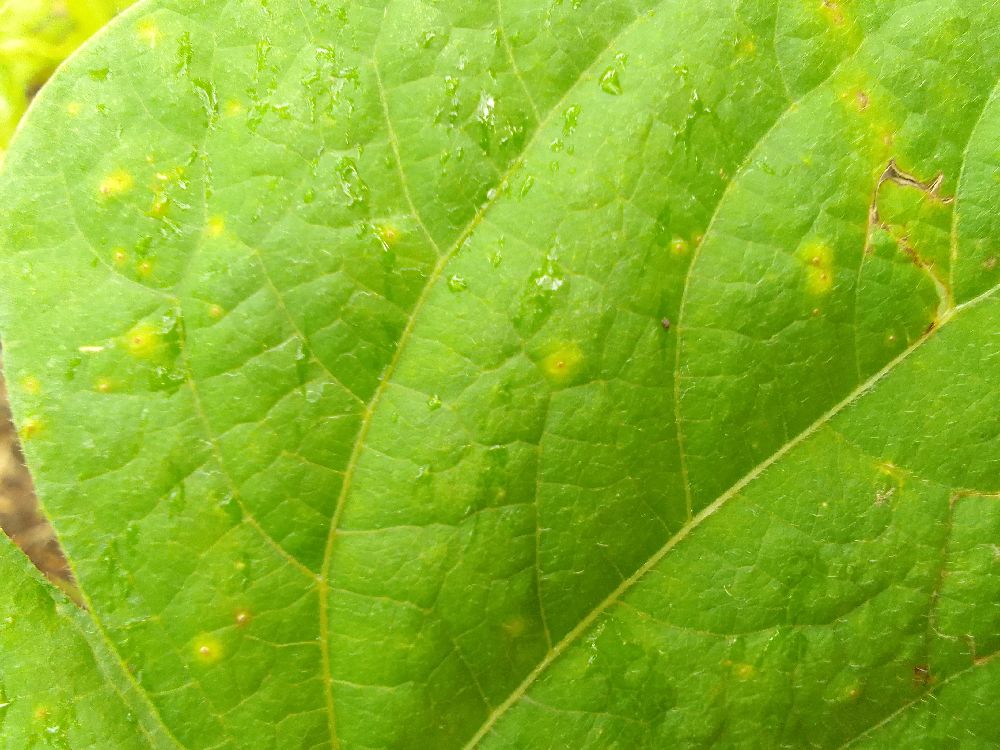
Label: rust